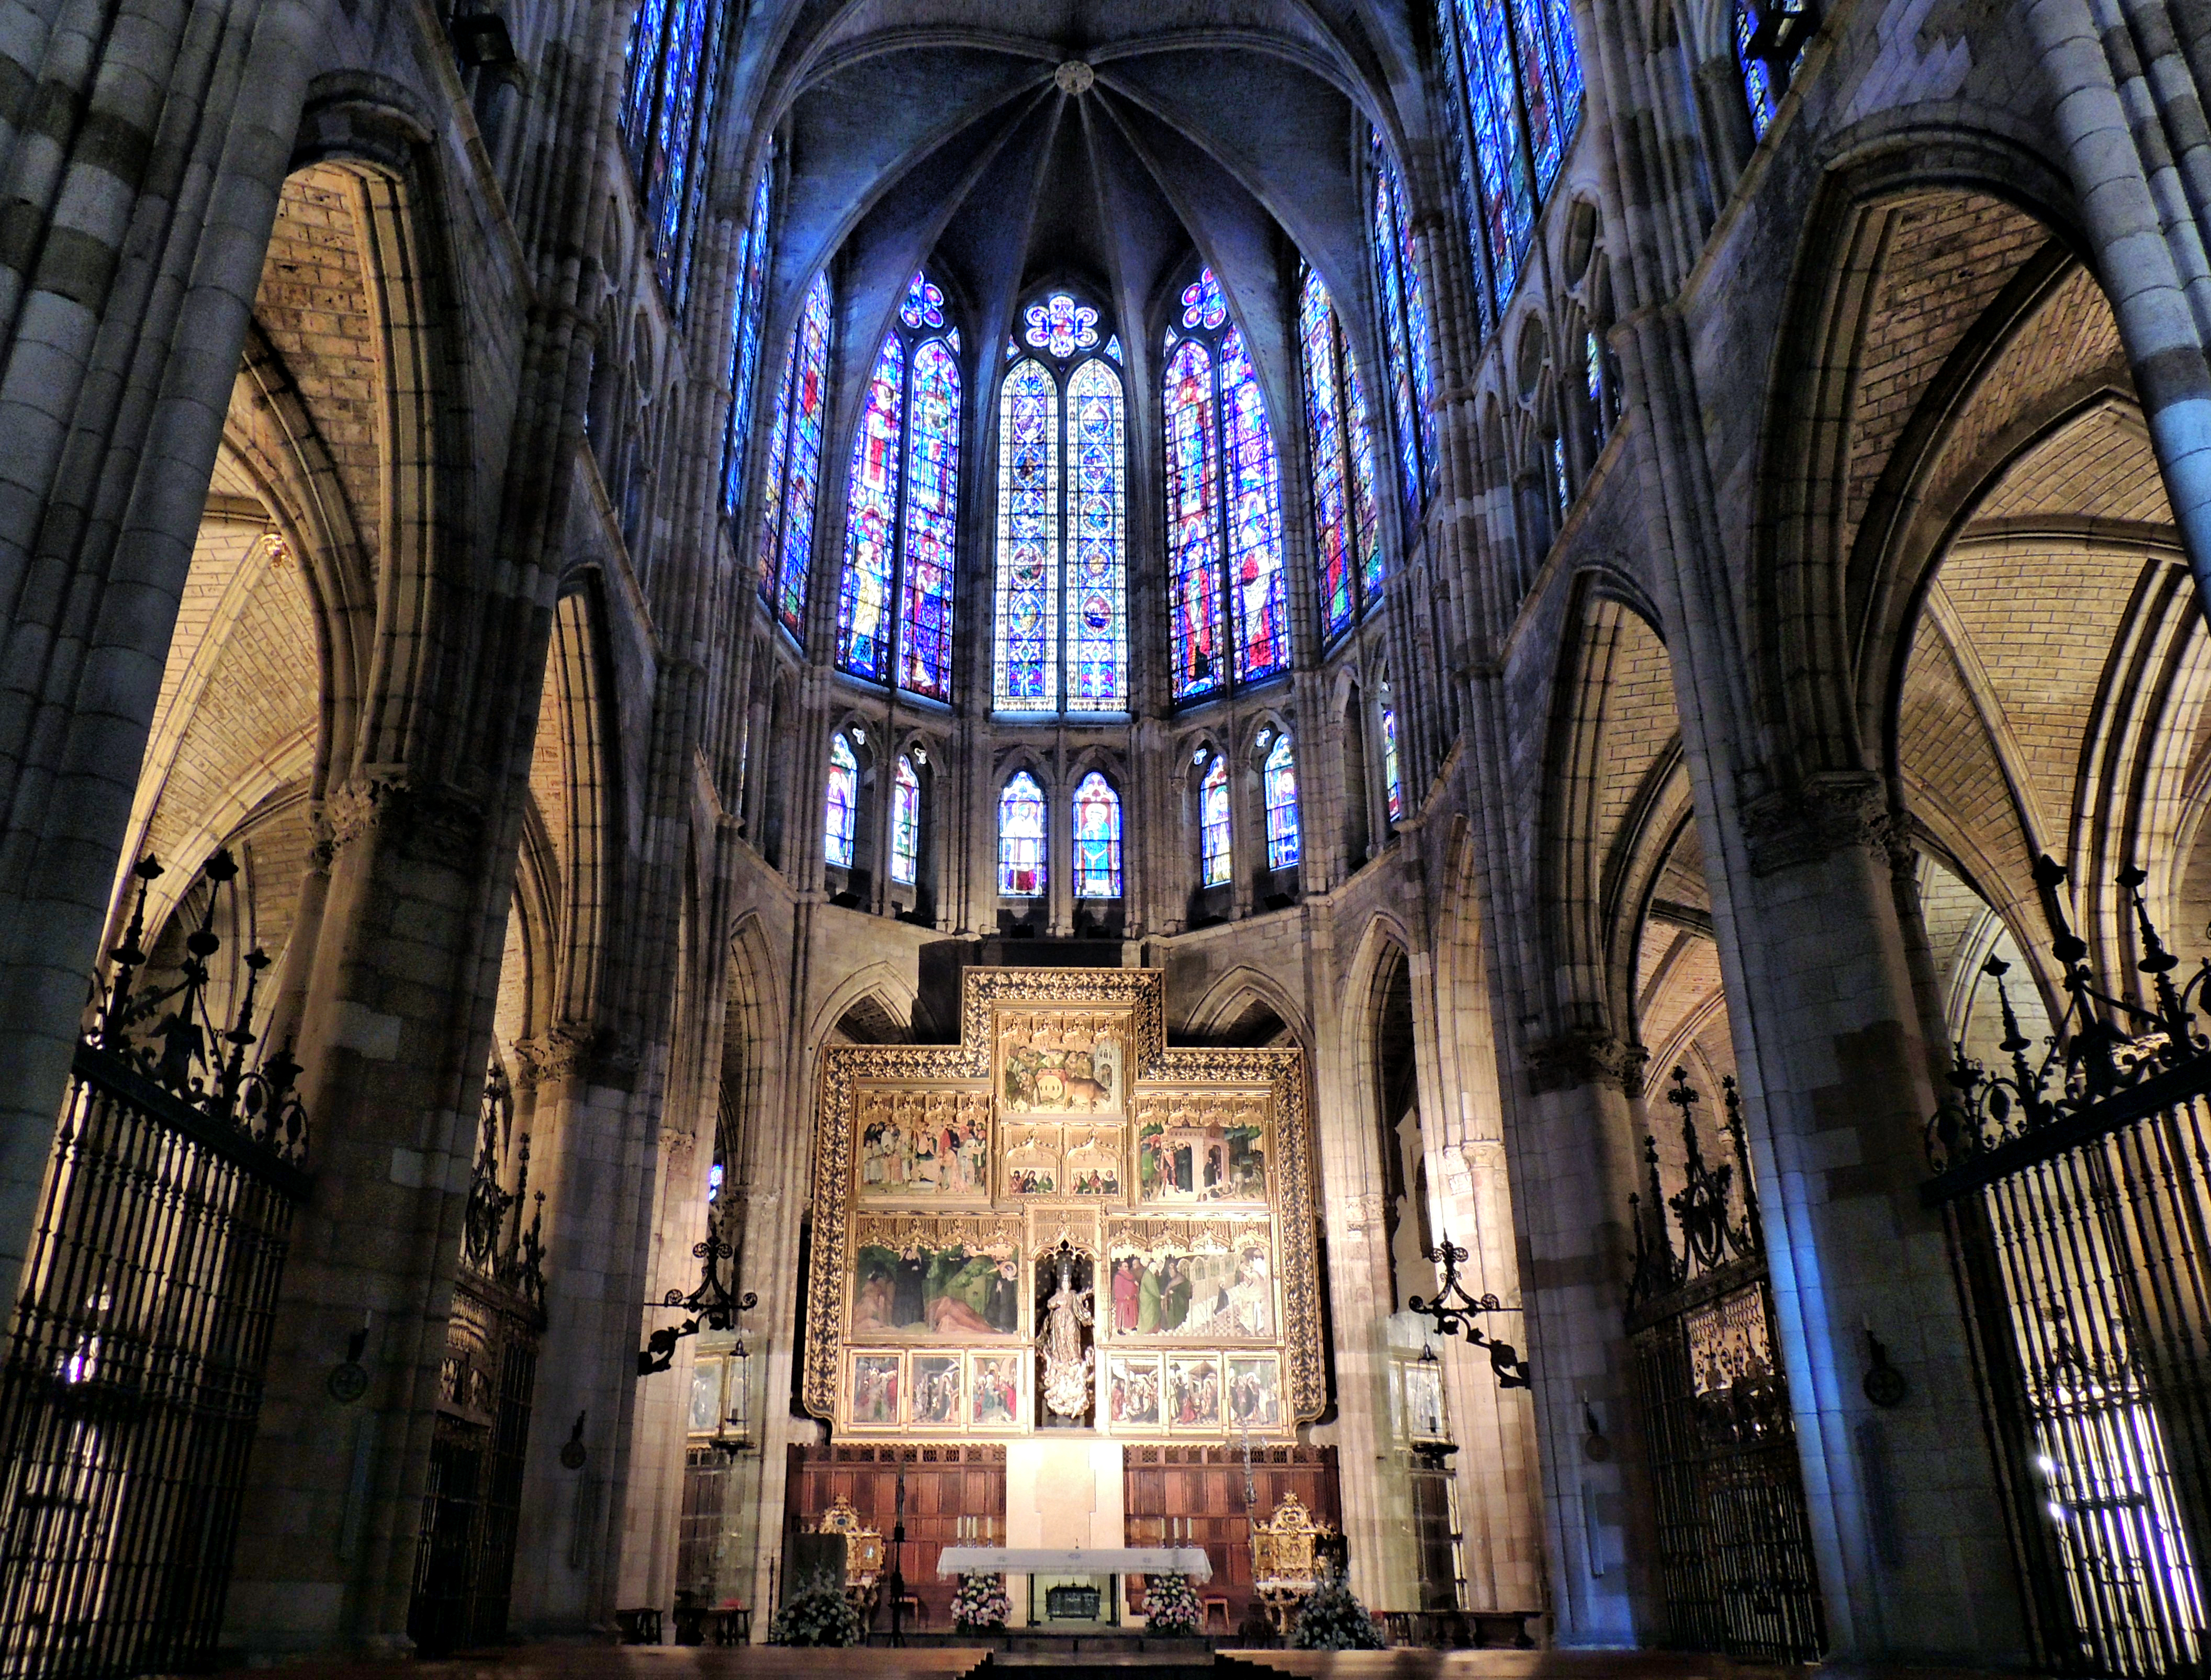
architecture, window, glass, building, europe, facade, church, cathedral, chapel, place of worship, art, spain, espagne, symmetry, europa, arte, catedral, espaa, leon, gotico, espanha, basilica, historia, metropolis, castillaleon, iglesias, artereligioso, catedraldeleon, provincialeon, igrexas, provinciadeleon, gothic architecture, urban area